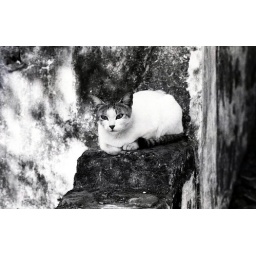
our female cat on Eid-Al-Adha, watching the bulls being slaughtered, a good day in waiting.